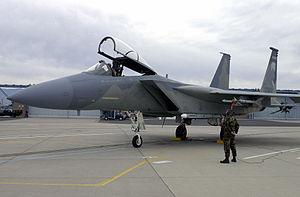
Le 173rd Fighter Wing, est une unité de chasse de l'United States Air Force, basée à Klamath Falls dans l'Oregon.